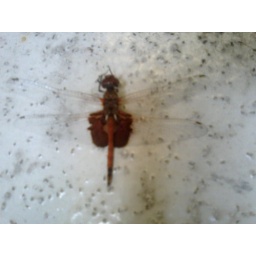
the bird netting at the top of the courtyard traps the dragonflies in and so you see them dead on the ground